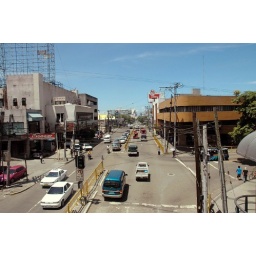
Cebu from cross over bridge